Huey, Dewey, and Louie

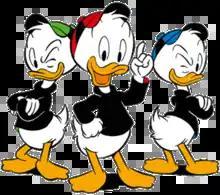
From left to right: Louie, Huey, and Dewey

Huey, Dewey, and Louie are triplet cartoon characters created by storyboard artist and screenwriter Carl Barks for The Walt Disney Company from an idea proposed by cartoonist Al Taliaferro. They are the nephews of Donald Duck and the grand-nephews of Scrooge McDuck. Like their maternal uncles, the brothers are domestic anthropomorphic white ducks with yellow-orange bills and feet. The boys are sometimes distinguished by the color of their shirts and baseball caps (with Huey wearing red clothing, Dewey wearing blue clothing, and Louie wearing green clothing). They appeared in many "Donald Duck" animated shorts, as well as in the television show "DuckTales" and its reboot, but the comics remain their primary medium.